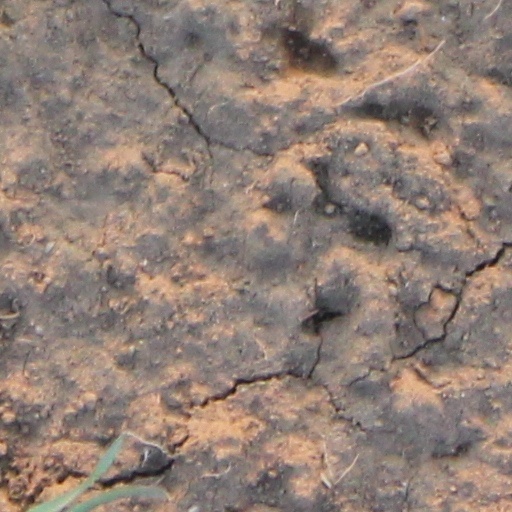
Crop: wheat